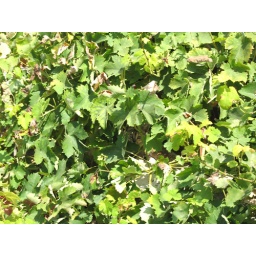
a kitten hiding in our grape vine on the roof of our house